Mexican Expeditionary Air Force

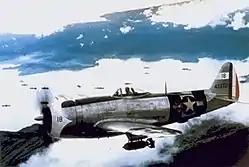
An American P-47D Thunderbolt being flown by a member of the Mexican Expeditionary Air Force over the Philippines (1945) The rondel is an American marking.

The Mexican Expeditionary Air Force was a military aviation unit which represented Mexico on the Allied side during World War II. It is notable as the only Mexican military unit ever to fight outside Mexico itself.